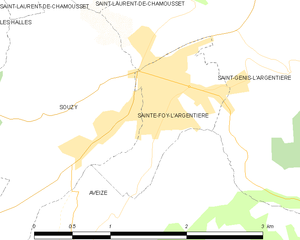
Carte des communes françaises